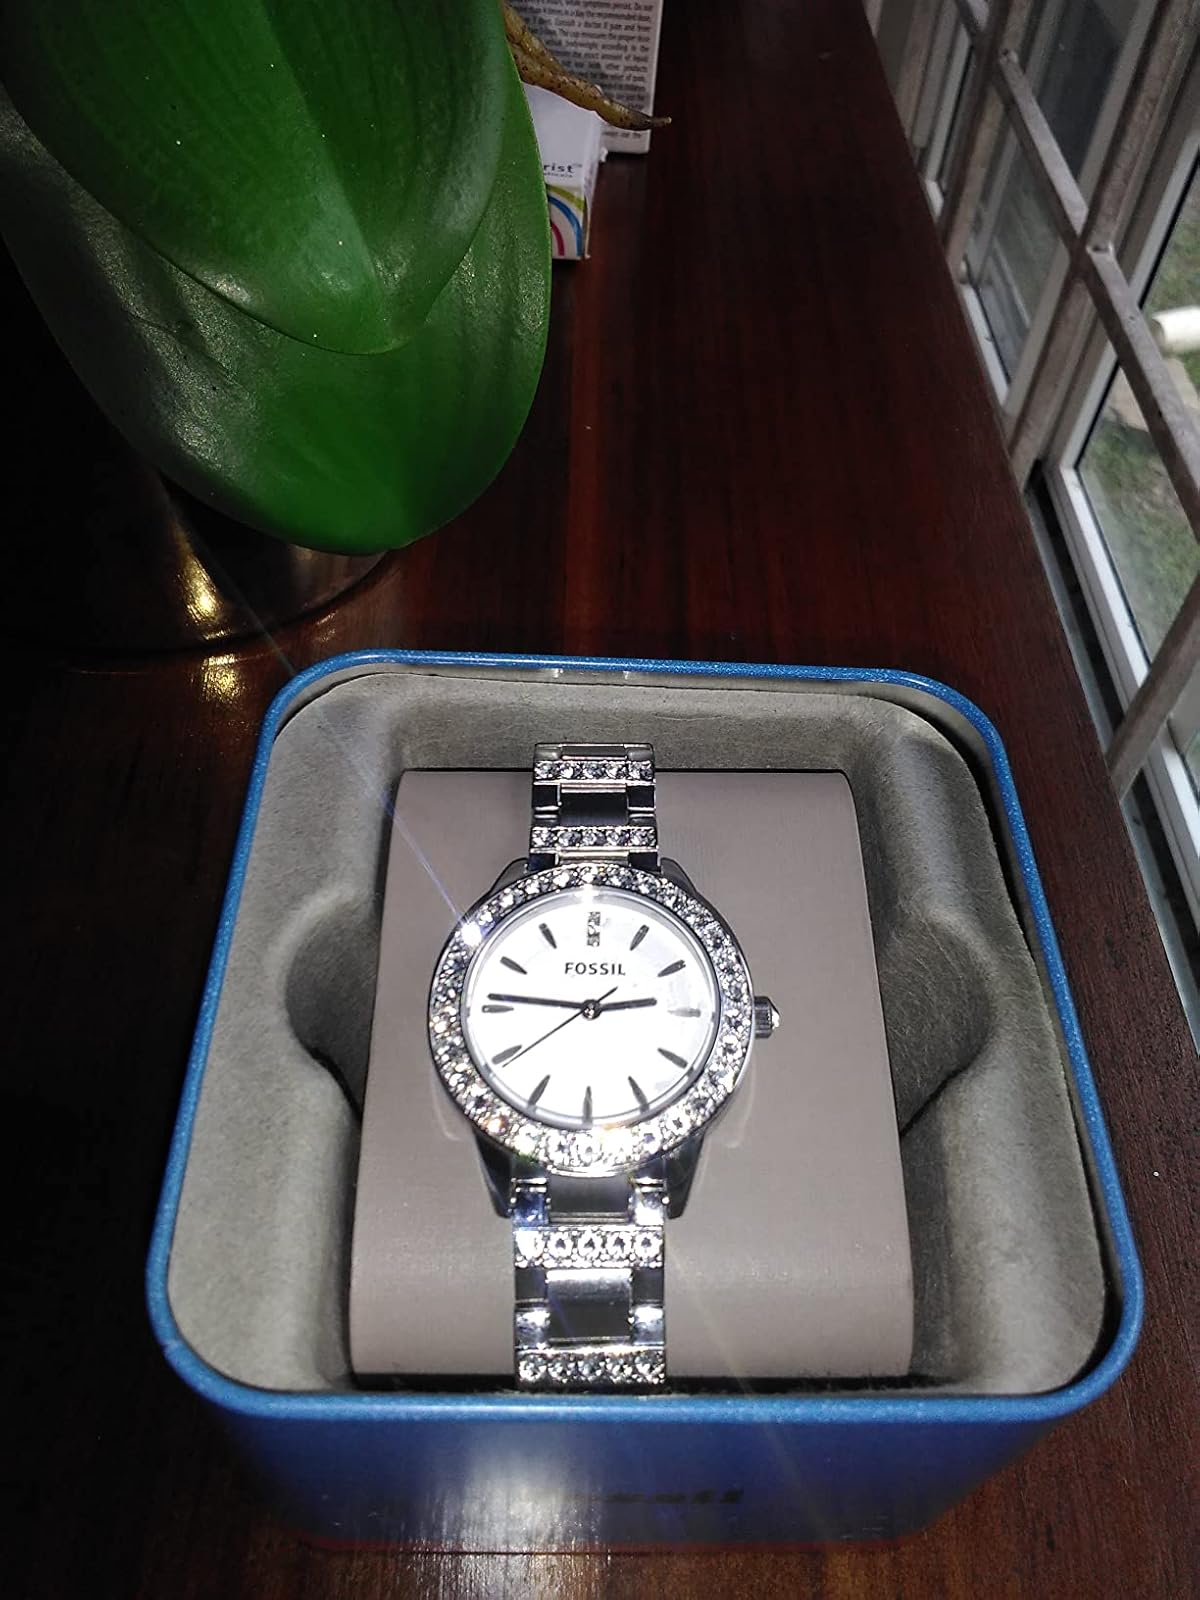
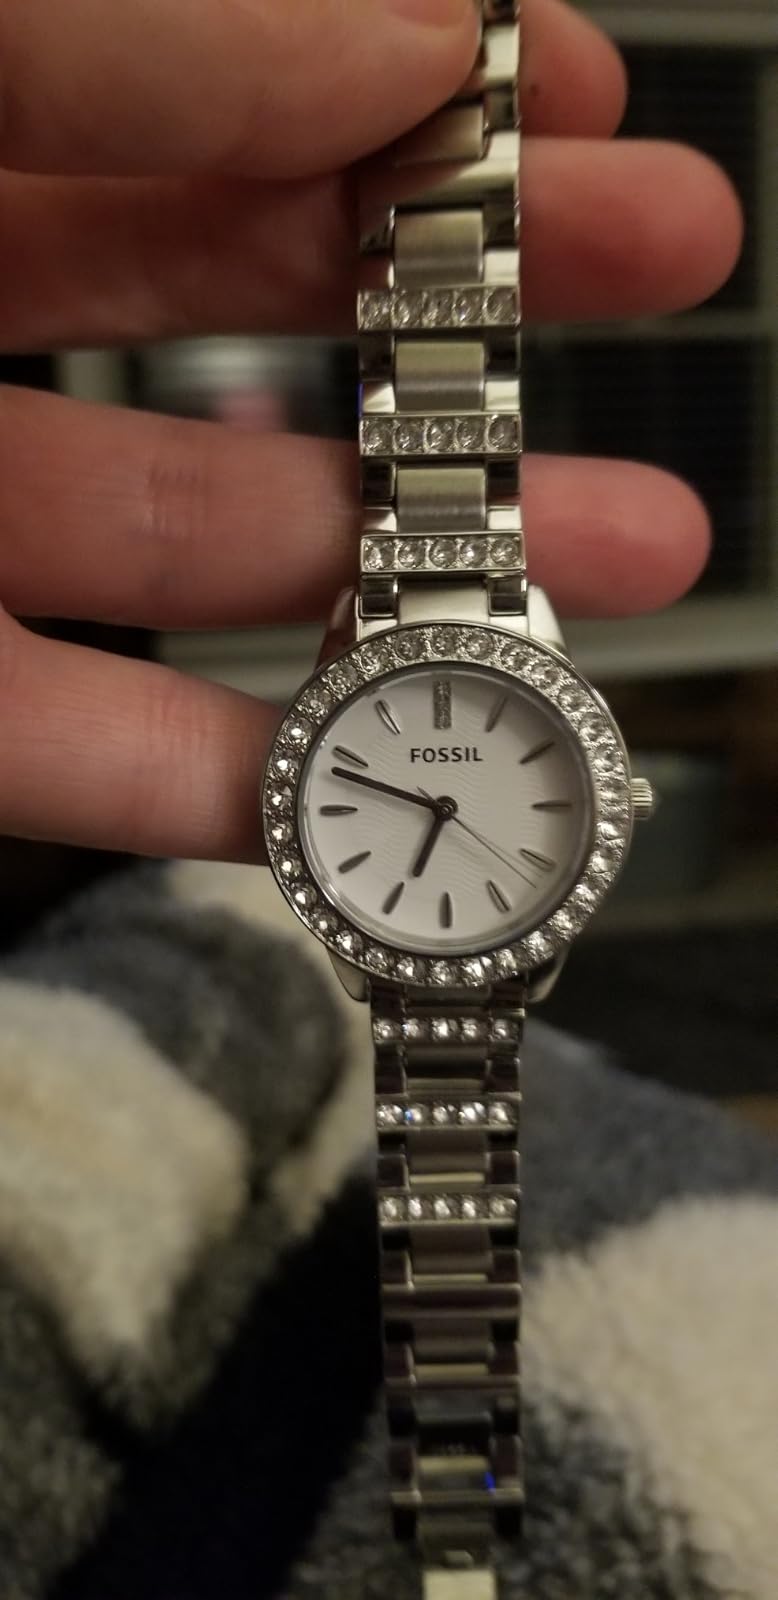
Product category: accessories_watch
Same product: yes